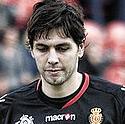
Age: 28